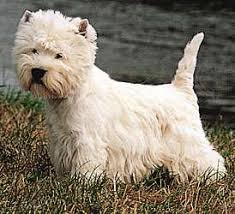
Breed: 209-n000040-West_Highland_white_terrier